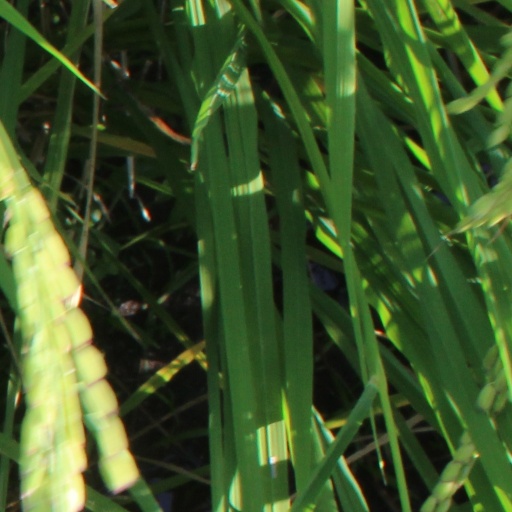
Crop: rice